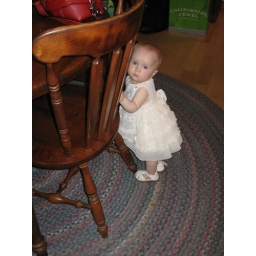
in her flower baby dress